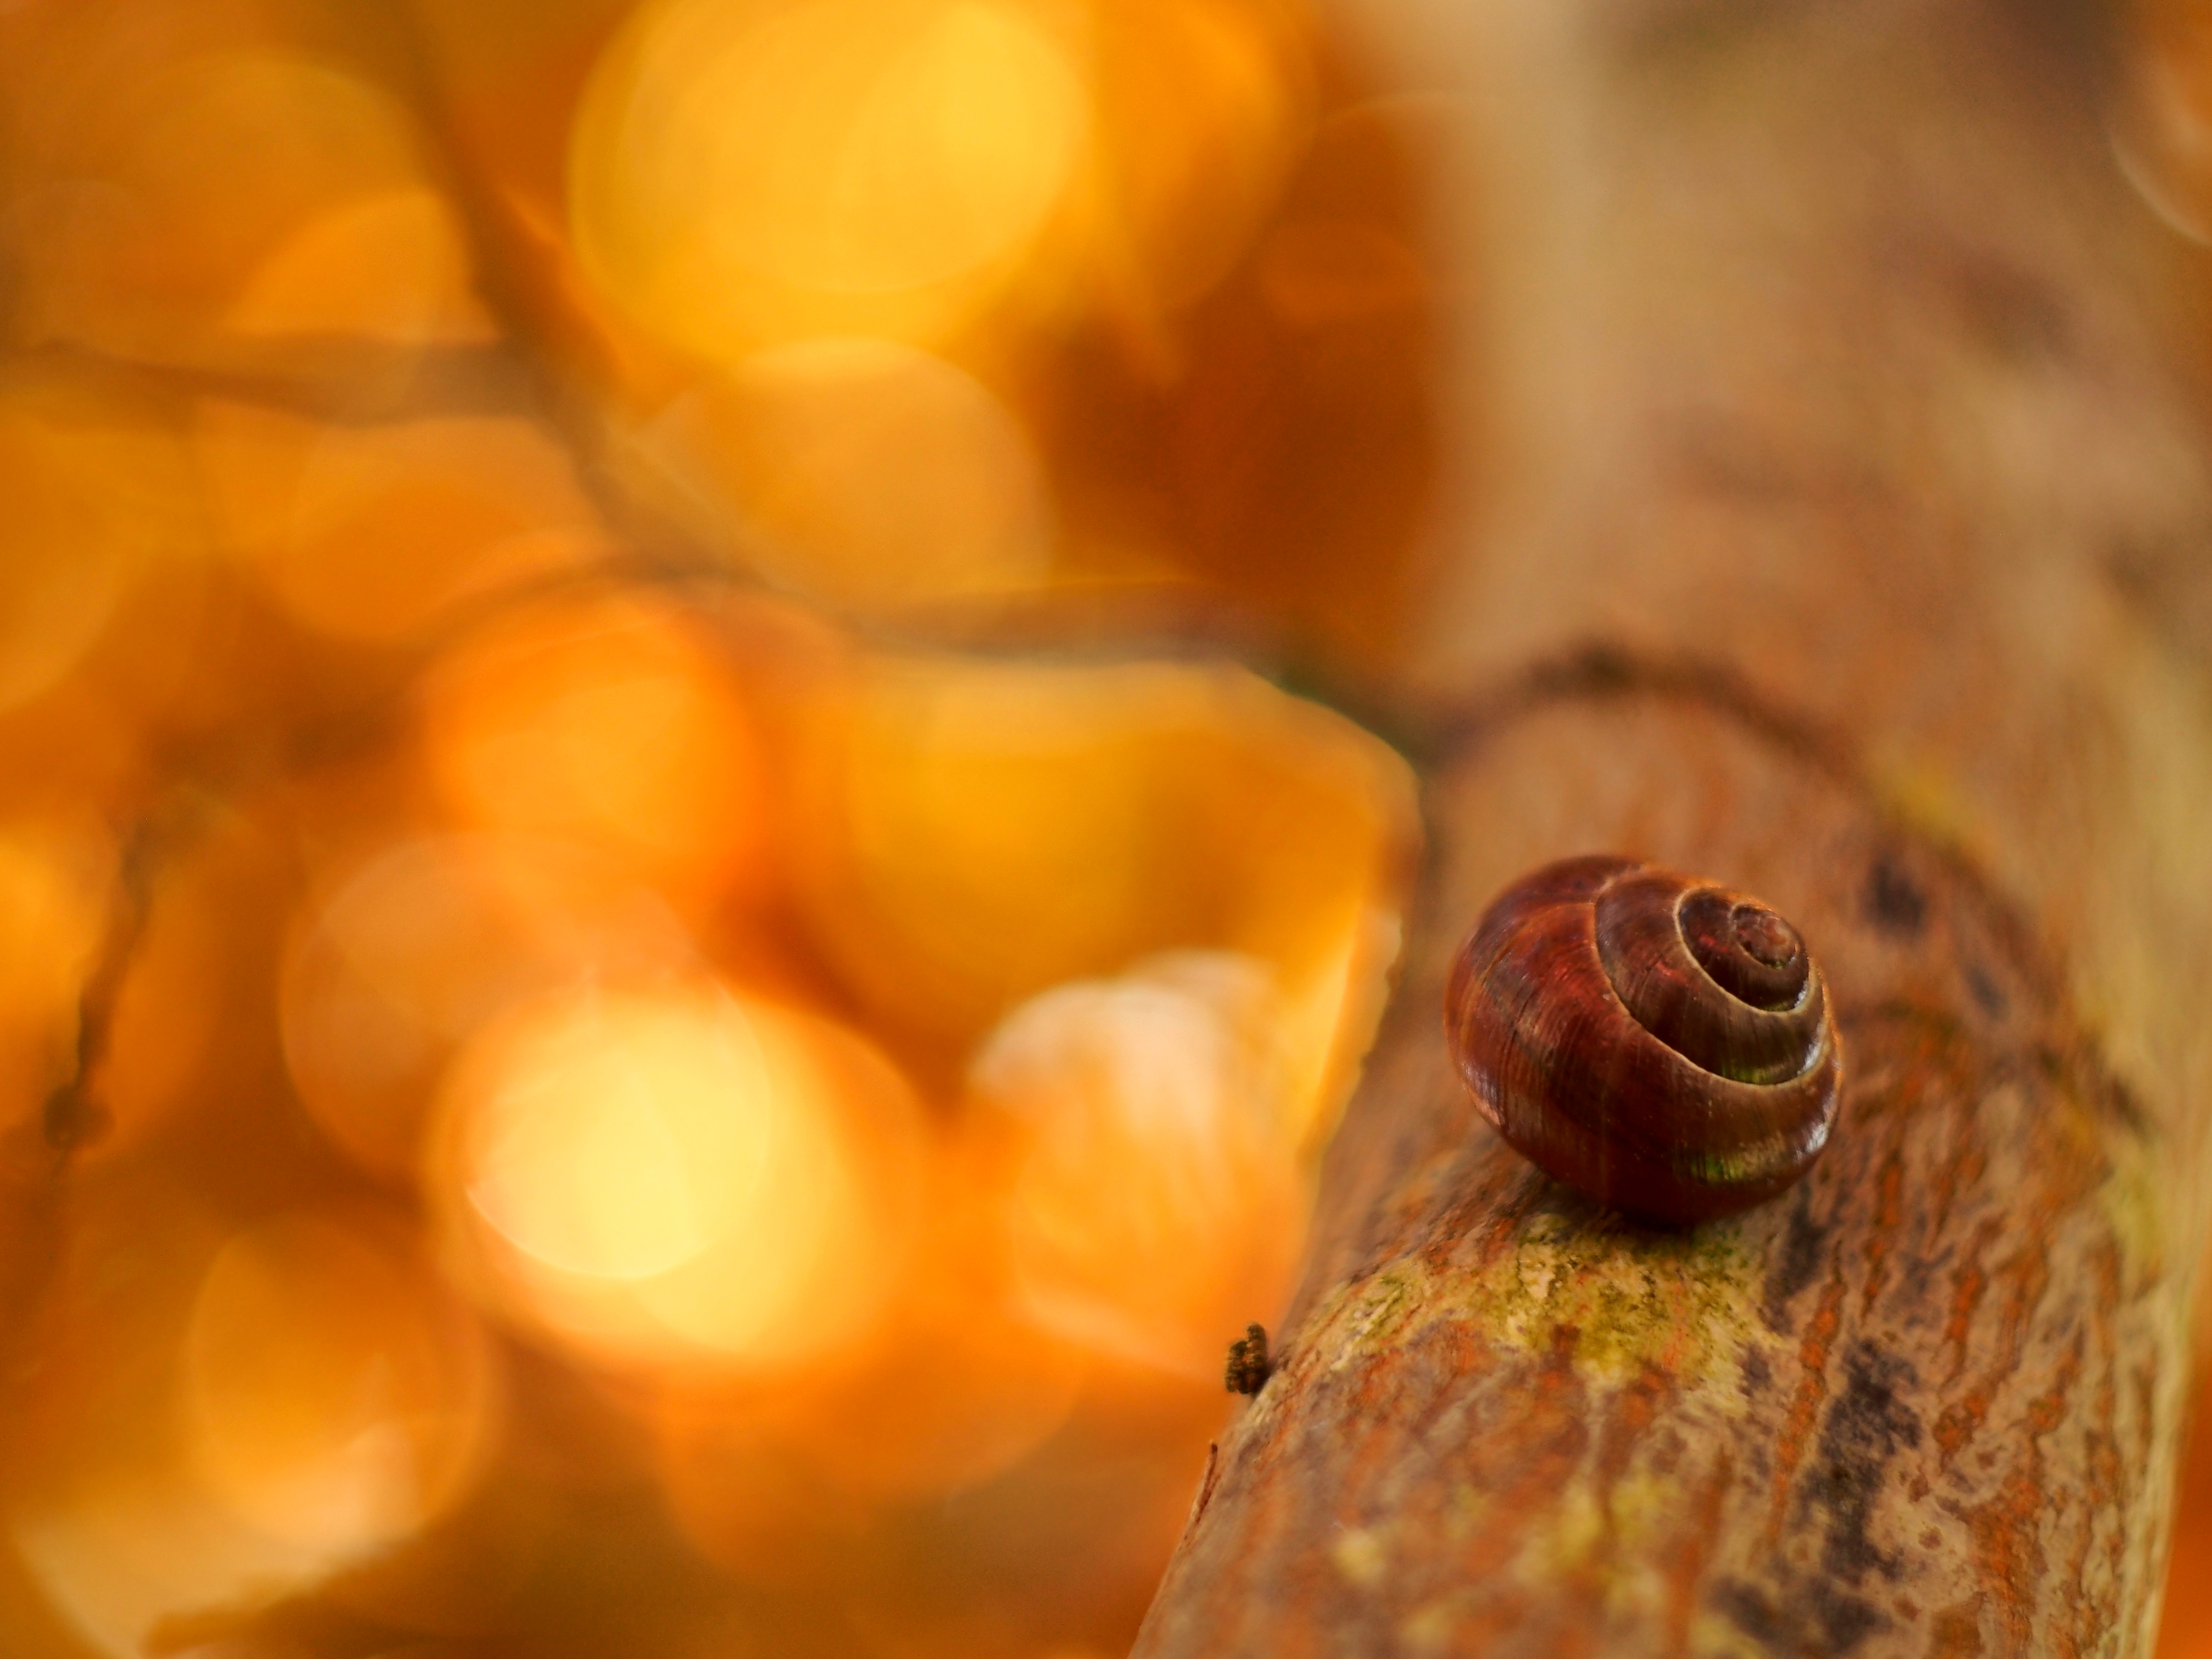
tree, light, bokeh, plant, photography, warm, sunlight, leaf, flower, trunk, pollen, food, golden, produce, autumn, yellow, invertebrate, close up, snail, gold, soft, helios, amber, helios442, macro photography